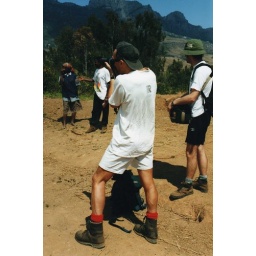
Simon was captivated by a group of metallic blue chickens in one of the village farmyards ...